Nathaniel Bowditch

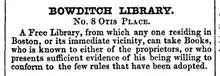
Listing for the "Bowditch Library", Boston Directory, 1848

In the 1840s and 1850s, Bowditch's son, H. I. Bowditch, ran the "Bowditch Library" on Otis Place in Boston's Financial District. It was "free to those who reside in Boston, or in the vicinity. ... This is the library of the late Nathaniel Bowditch, and is almost exclusively of a scientific character." In 1858 the family gave the collection, "which consists mostly of mathematical and astronomical works", to the Boston Public Library.